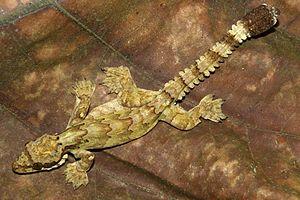
Ptychozoon kuhli est une espèce de geckos de la famille des Gekkonidae plus communément appelé gecko volant.